Repeat After Me (Interlude)

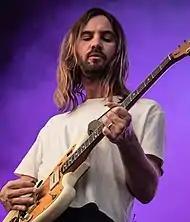
The Australian musician Kevin Parker has hidden vocals in the song's intro.

The Weeknd revealed the tracklist for its parent album, "After Hours" on March 17, 2020, with "Repeat After Me (Interlude)" shown as the album's twelfth track. It was then released on March 20, 2020, alongside the rest of its parent album.